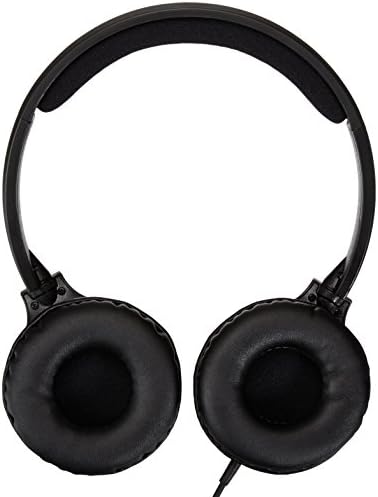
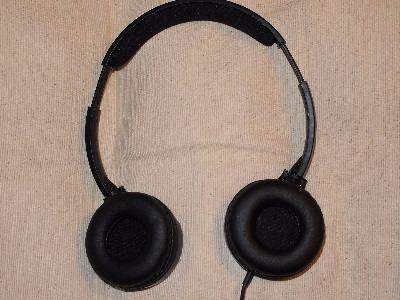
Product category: headphones
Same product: yes